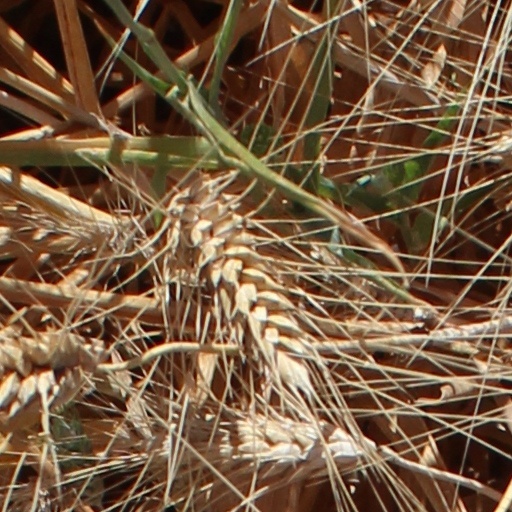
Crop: wheat